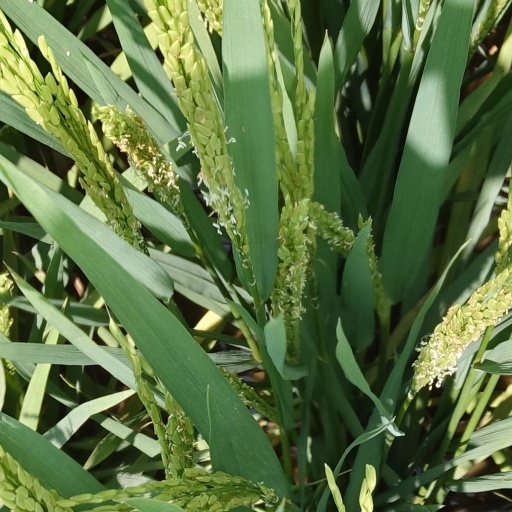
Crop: rice